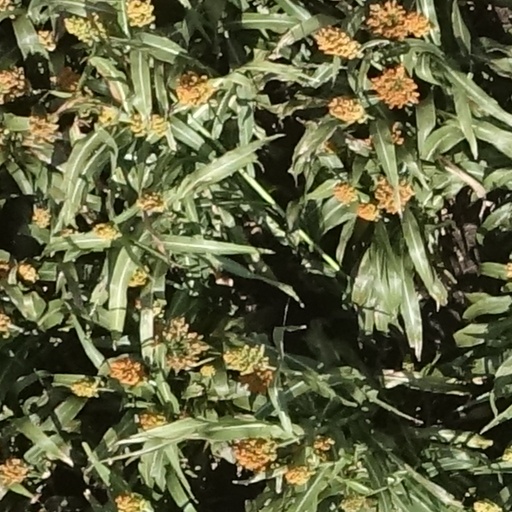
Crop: sorghum